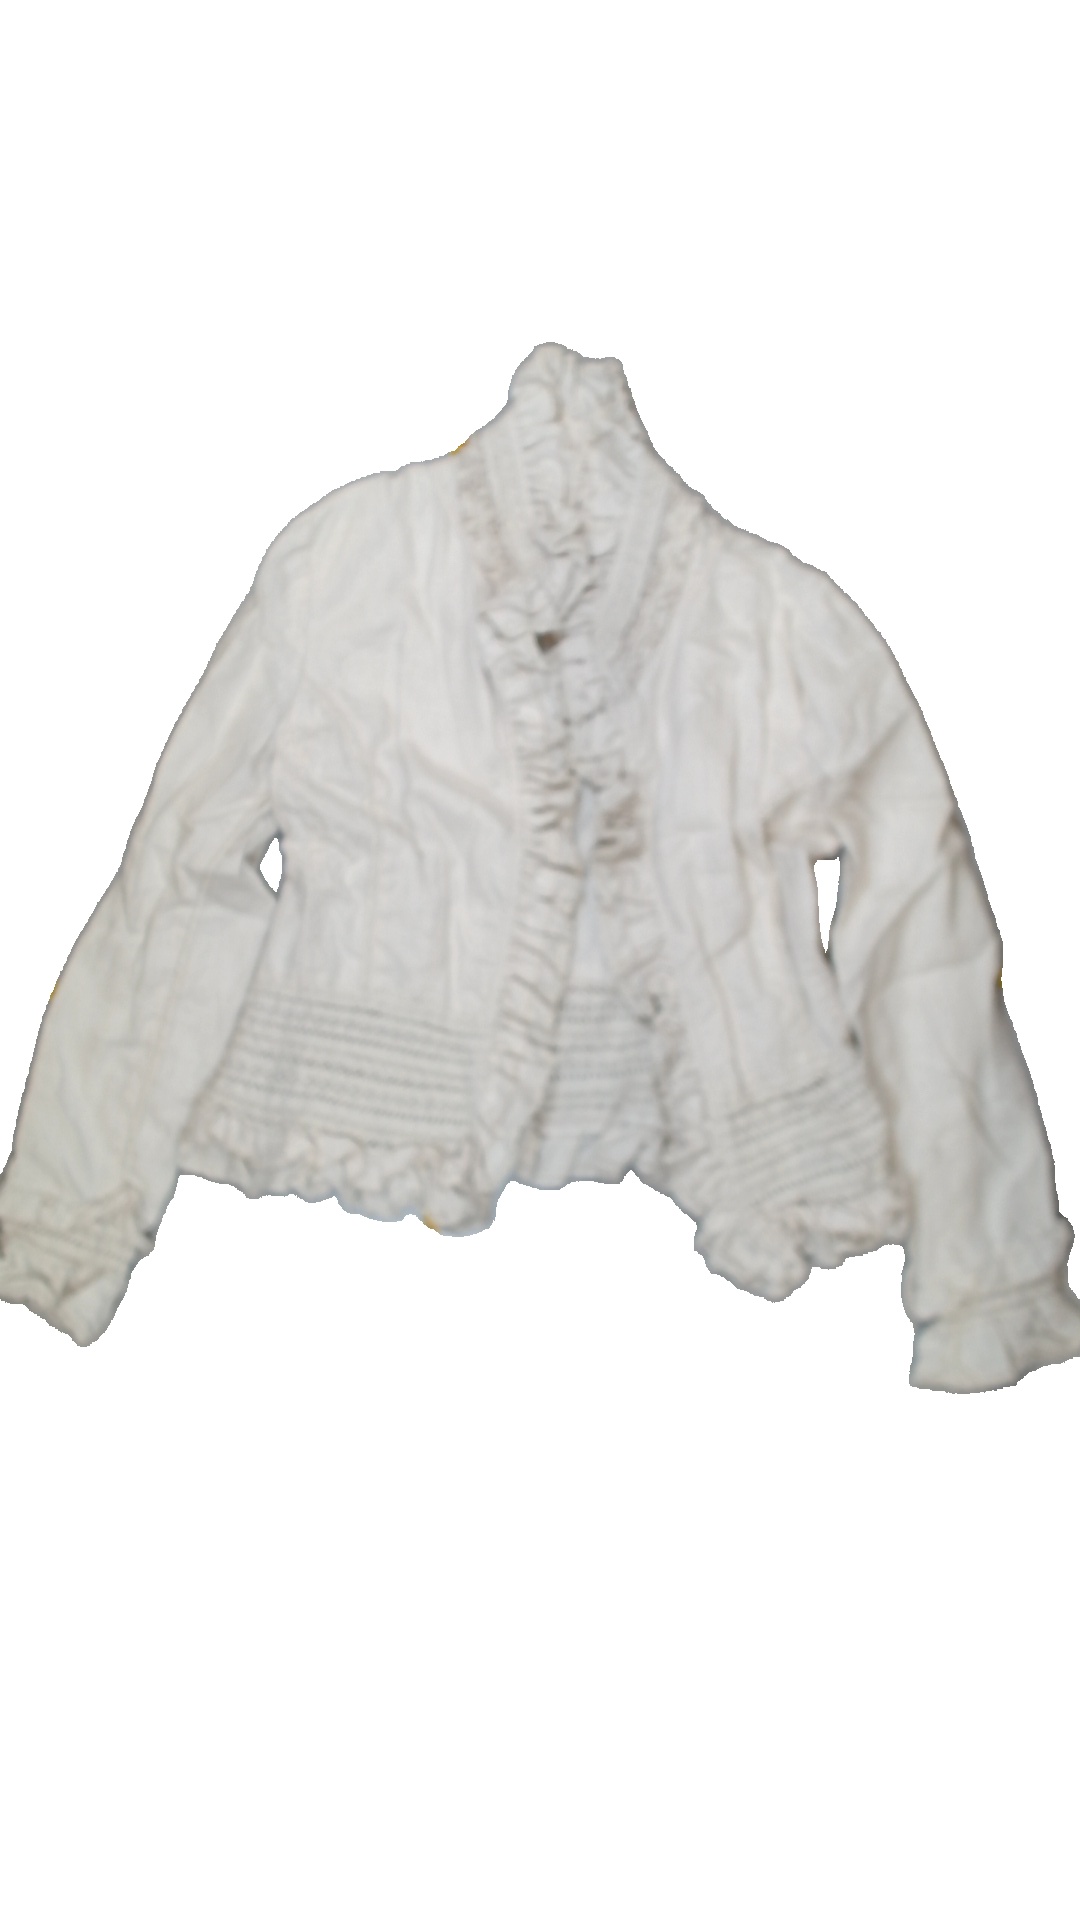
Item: Blazer (Ladies)
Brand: Oui
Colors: White
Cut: Regular
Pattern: Lace
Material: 100% cotton
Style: No trend
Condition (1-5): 5
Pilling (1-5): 5
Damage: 0
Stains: No
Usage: Reuse
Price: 100-150